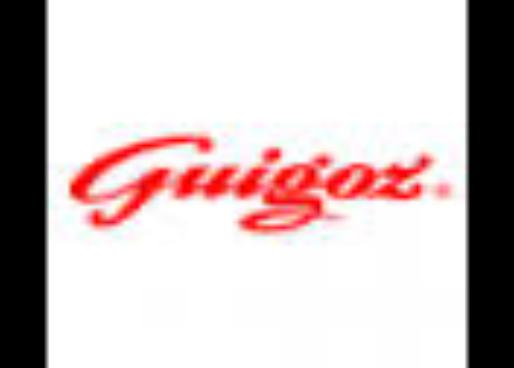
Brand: Guigoz
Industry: Food